Flowriding

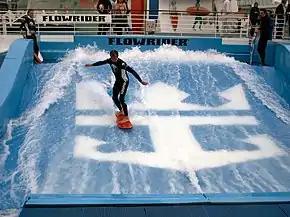
A flow-boarder aboard the Royal Caribbean ship

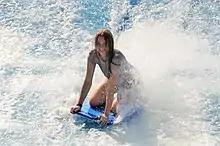
A body-boarder on a Flowrider

Flowriding is a late 20th century alternative boardsport incorporating elements of surfing, bodyboarding, skateboarding, skimboarding, snowboarding and wakeboarding.